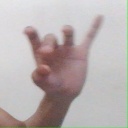
अक्षर: ओ